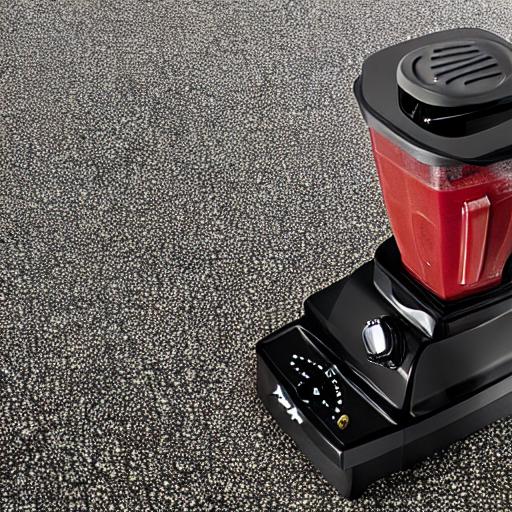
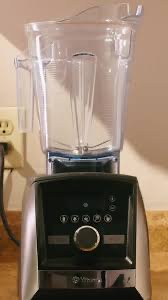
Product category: items_blender
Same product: no